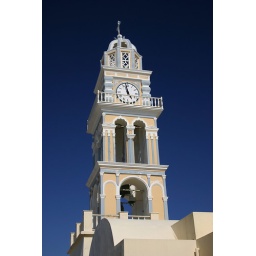
Church clock tower in Fira on the Greek Island of Santorini